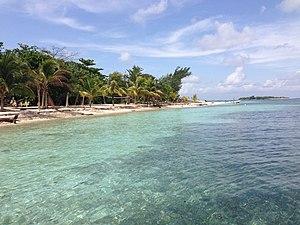
Le phare de Hunting Caye est un phare actif situé sur la caye Hunting, dans la District de Toledo au Belize.
La Caye Hunting est une petite caye située au large de Punta Gorda, dans le golfe du Honduras, dans le district de Toledo au Belize.
Le Belize dispose de 386 km de côtes et possède de nombreux récifs coralliens, cayes, îlots et récifs dans la mer des Caraïbes. La plupart d'entre eux forment la barrière de corail du Belize, la plus longue de l'hémisphère occidental, qui s'étend sur environ 322 km. Des récifs et des îles ont été classés au site du patrimoine mondial de l'UNESCO ou comme aire marine protégée.